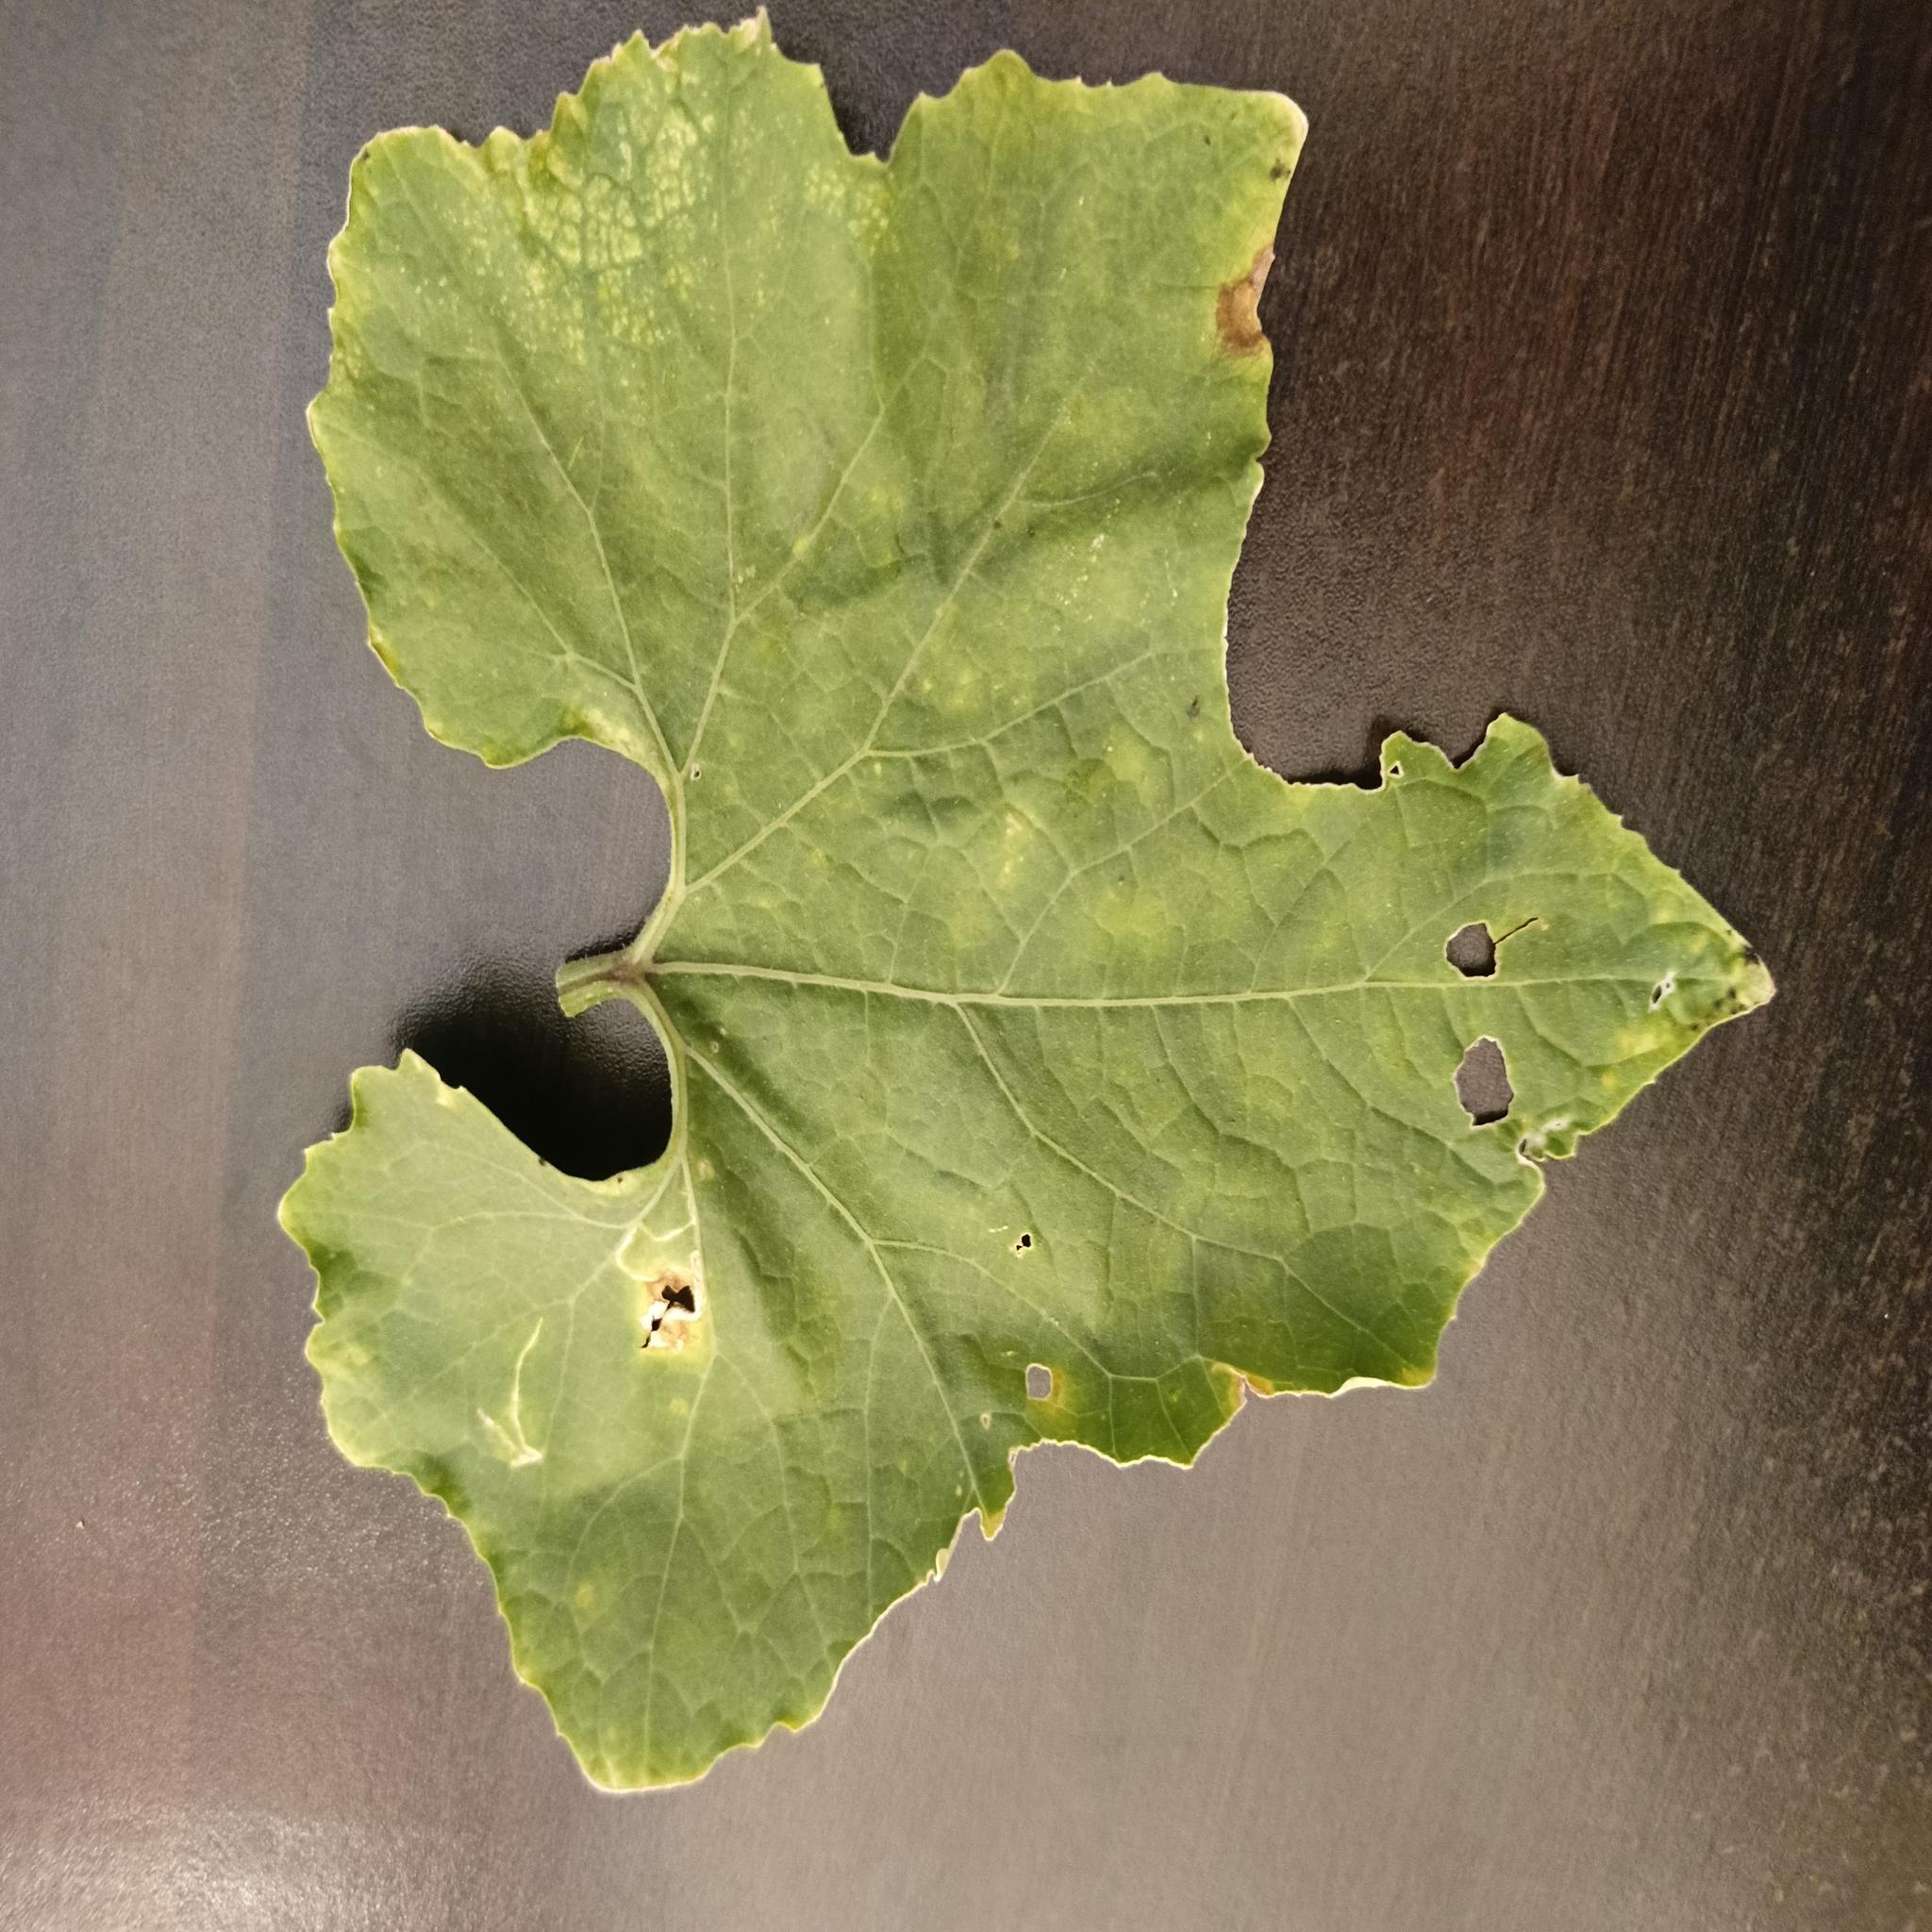
Label: Leaf miner